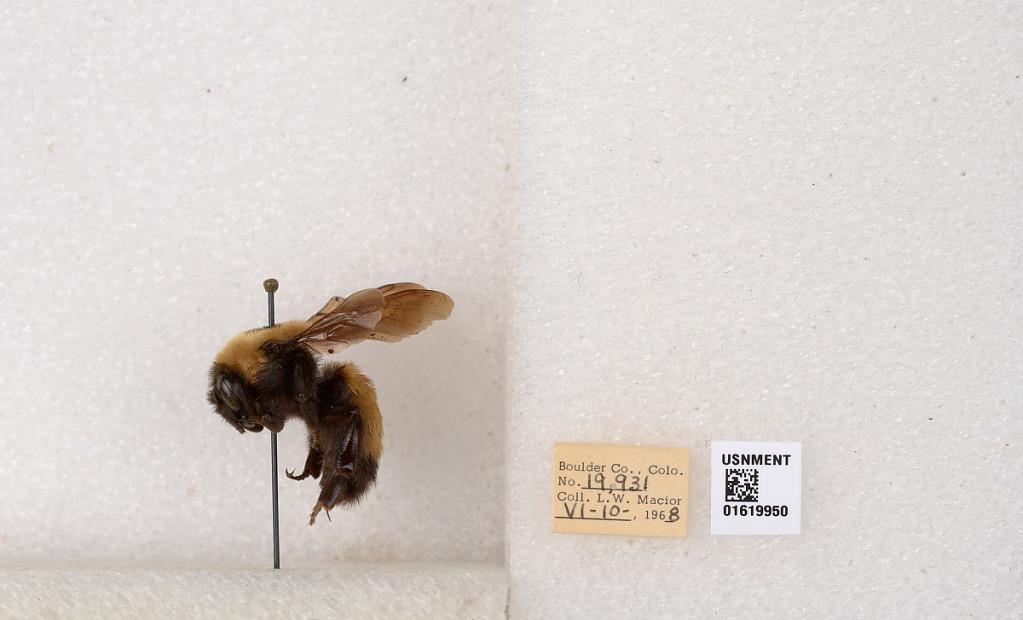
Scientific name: Bombus (Bombus) nevadensis Cresson